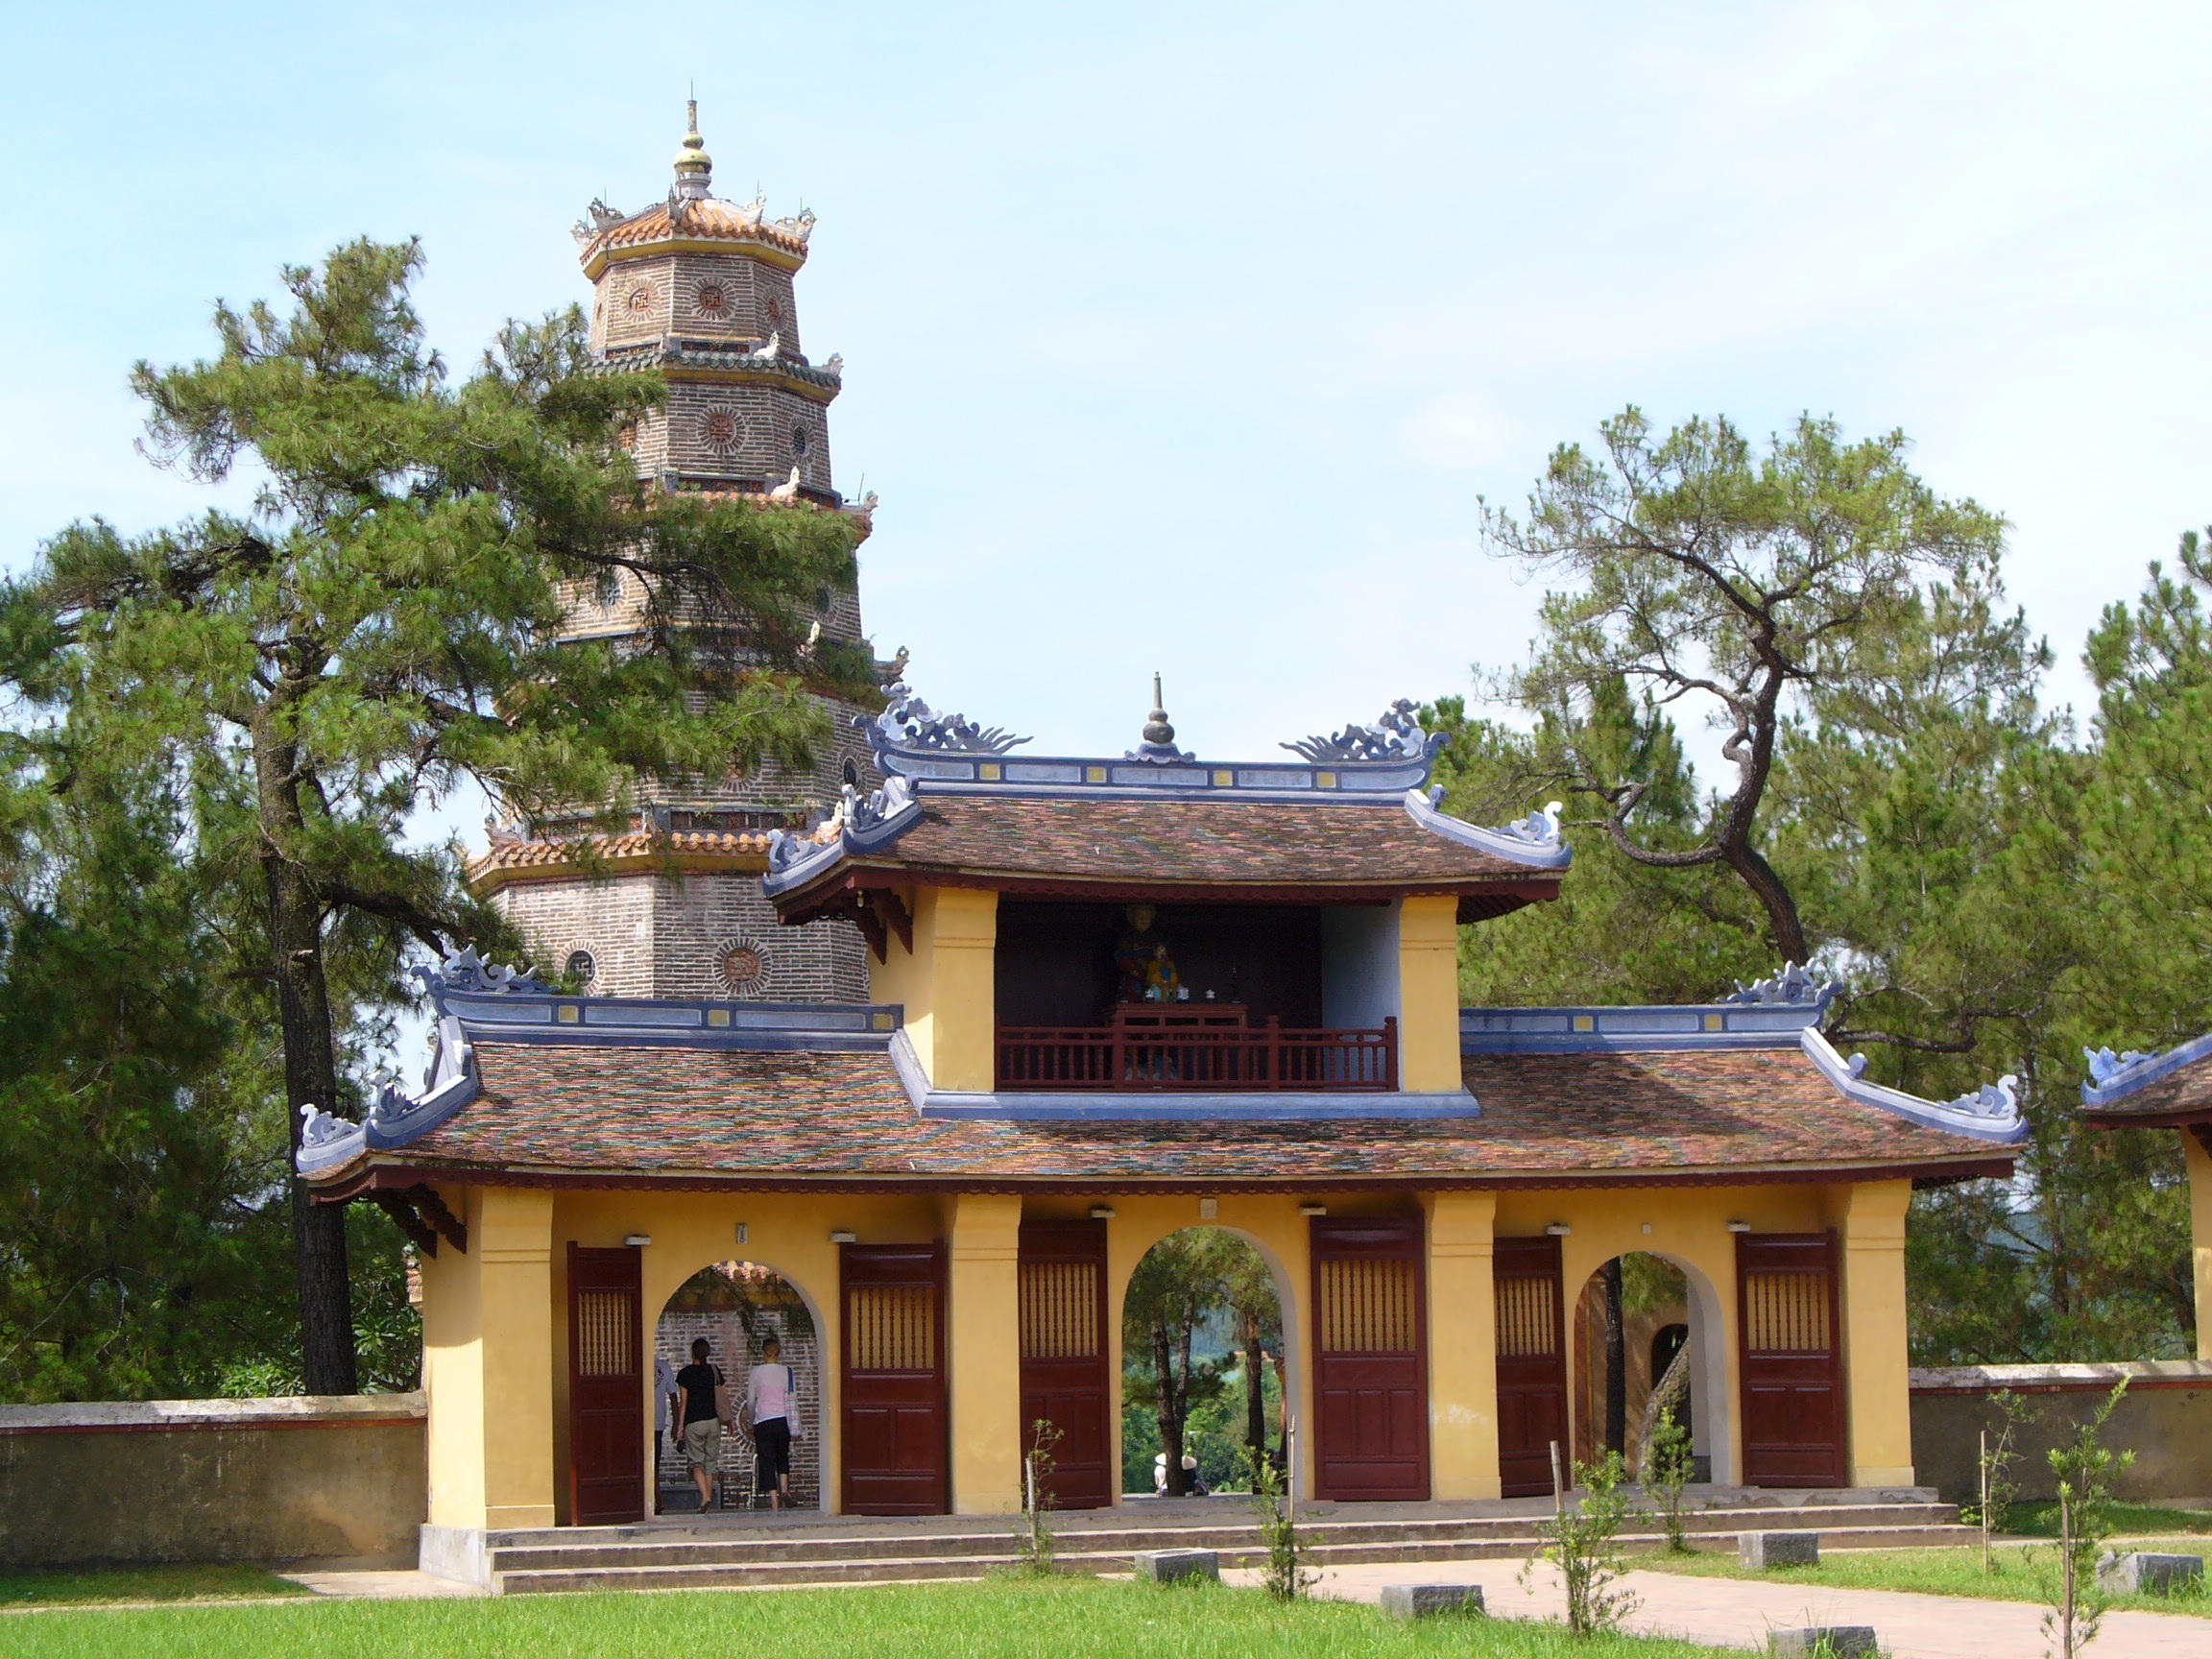
architecture, mansion, house, building, chateau, palace, home, tower, chapel, goal, place of worship, temple, monastery, shrine, estate, vietnam, pagoda, historic site, spanish missions in california